Lutheranism

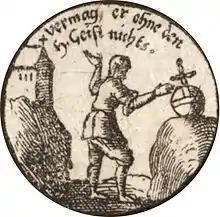
Article XVIII of the Augsburg Confession, "Of Free Will" Free Will

Lutherans believe that Augsburg Confession's "Article XX: Of Good Works" are the fruit of faith, always and in every instance. Good works have their origin in God, not in the fallen human heart or in human striving; their absence would demonstrate that faith, too, is absent. Lutherans do not believe that good works are a factor in obtaining salvation; they believe that we are saved by the grace of God—based on the merit of Christ in his suffering and death—and faith in the Triune God. Good works are the natural result of faith, not the cause of salvation. Lutheran theology holds that Christians freely and willingly serve God and their neighbors.